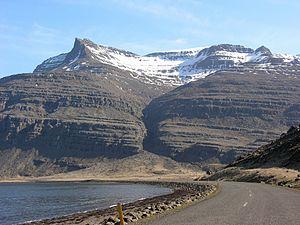
La route 1 ou route circulaire est la principale route d'Islande, d'une longueur de 1 339 kilomètres. Elle fait le tour du pays en suivant grossièrement le littoral. La route passe par pratiquement tous les villes et villages importants : Reykjavik, Borgarnes, Akureyri, Egilsstaðir, Höfn et Selfoss, ainsi que quelques grands sites touristiques tels que la Goðafoss, le Mývatn, la Jökulsárlón, la Skógafoss ou encore Kirkjubæjarklaustur.